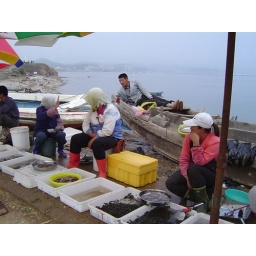
selling fish by the coast at Dalian